Fairway Market

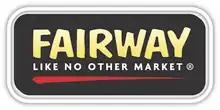
Previous logo

Fairway Market is an American grocery chain founded in 1933 by Nathan Glickberg. The brand is owned by the Wakefern Food Corporation, whose flagship supermarket cooperative network is ShopRite.